Bridgeport Center

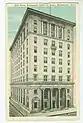
The 10 story Bridgeport National Bank, later the Connecticut National Bank headquarters, which was demolished and replaced by Bridgeport Center in the 80s.

Bridgeport Center has a gross total of of interior space. The form of the building consists of a continuous fabric of low to mid-rise office buildings. A seven-story parking garage resides on the eastern portion of the building's base, with access to the lobby atrium and elevators. The ground floor also houses a People's United Financial branch.